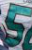
Number: 5